William James Webbe

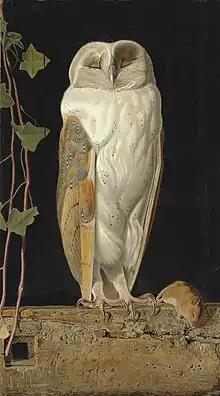
"The White Owl". "Alone and warming his five wits, The white owl in the belfry sits" signed with monogram and dated '1856' (lower left) oil on board

John Ruskin briefly commented on "The White Owl", exhibited at the Royal Academy in 1856, in his Academy Notes: "A careful study — the brown wing excellent. The softness of an owl's feathers is perhaps inimitable; but I think the breast might have come nearer the mark."